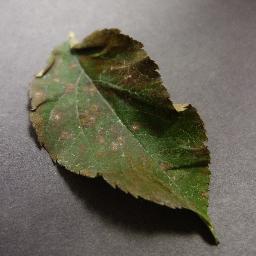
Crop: apple
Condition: cedar_rust